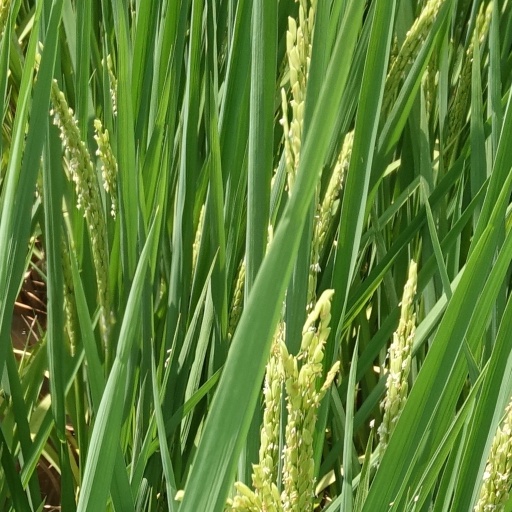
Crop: rice